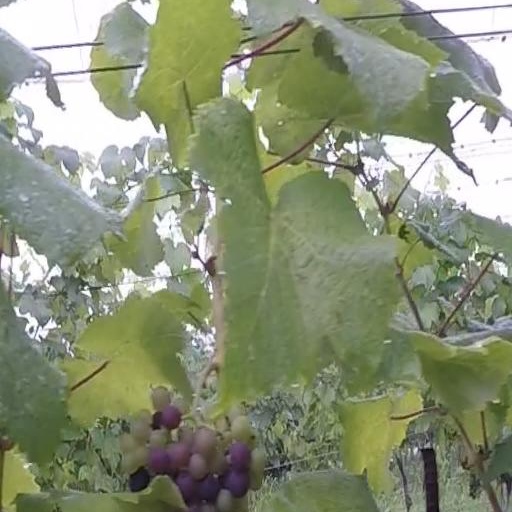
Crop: grape